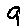
Label: 9